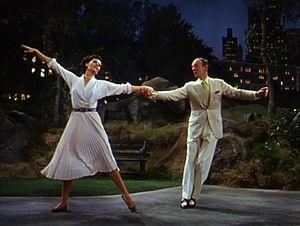
Tous en scène est un film musical américain de Vincente Minnelli, sorti en 1953.
Frederick Austerlitz, dit Fred Astaire [fɹɛd ˈæstɛɚ], est un danseur, acteur, chanteur, magicien aux claquettes et compositeur américain, né le 10 mai 1899 à Omaha et mort le 22 juin 1987 à Los Angeles.
Par date de première sortie en salles